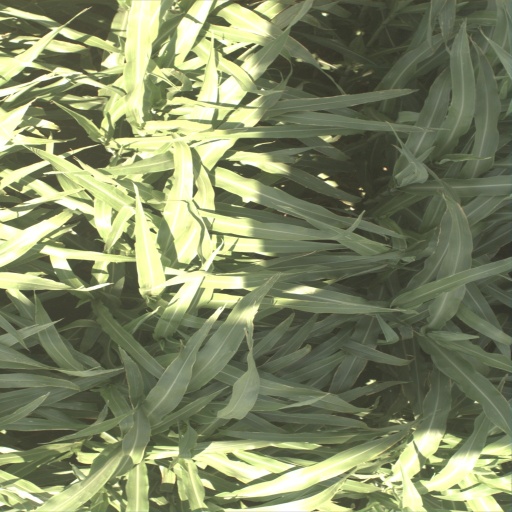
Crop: sorghum